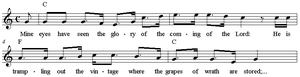
The Battle Hymn of the Republic est un chant patriotique et religieux américain écrit par Julia Ward Howe en novembre 1861 et publié pour la première fois en février 1862 dans la revue Atlantic Monthly pendant la guerre de Sécession.